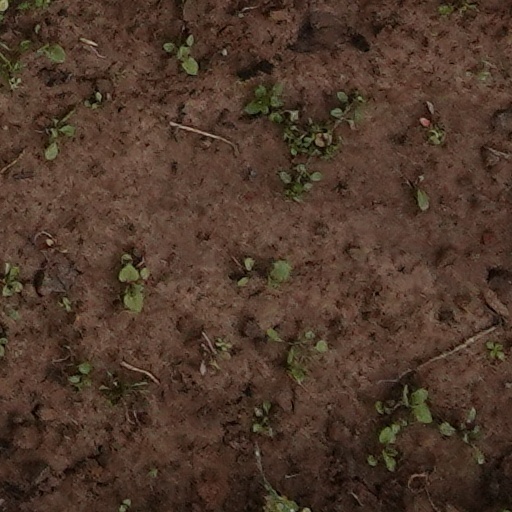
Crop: wheat